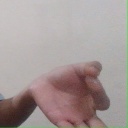
अक्षर: ज्ञ